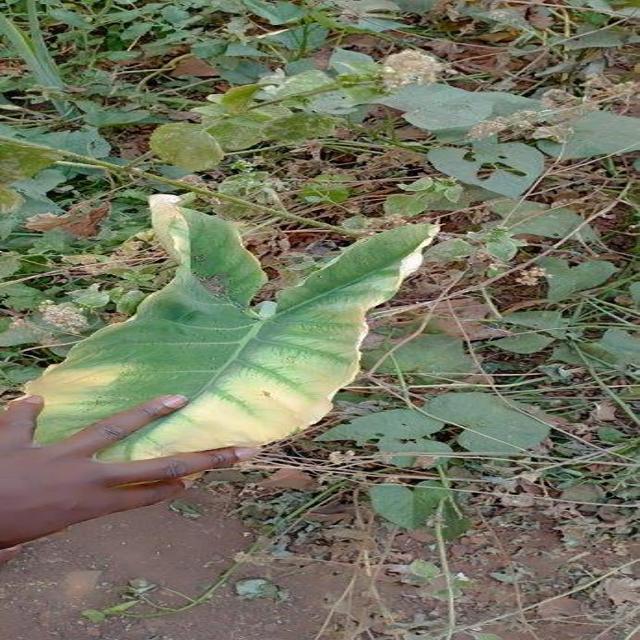
Label: Mid_Blight